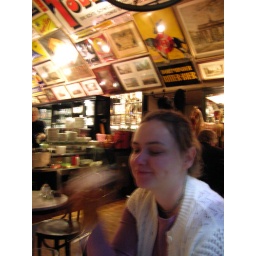
in the bar built beneath arches of elevated train tracks.